RIM-66 Standard

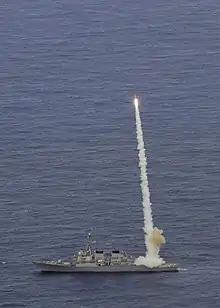
The guided-missile destroyer launches a Standard Missile-2 while conducting torpedo evasion maneuvers during Multi-Sail 2009

In the middle 1980s, the SM-2MR was deployed via Mark 41 Vertical Launching System (VLS) aboard , the first U.S. Navy ship to deploy a vertical launcher. VLS has, since 2003, been the only launcher used for the Standard missile in the U.S. Navy aboard s and s. They are now most commonly launched from the Mk 41 VLS, which is a modular design concept with different versions that vary in size and weight. There are three lengths for this VLS: for the self-defense version, for the tactical version, and for the strike version. The empty weight for an 8-cell module is for the self-defense version, for the tactical version, and for the strike version.